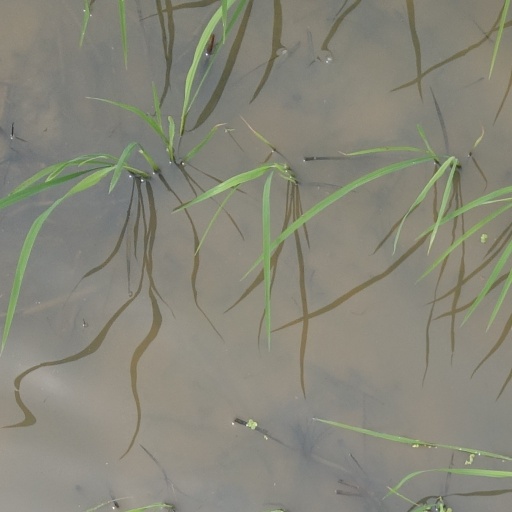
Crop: rice